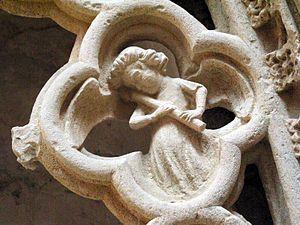
L'abbaye de la Chaise-Dieu, en Auvergne, est une ancienne abbaye bénédictine, chef de l'ordre casadéen, située sur la commune de La Chaise-Dieu dans le département de la Haute-Loire.